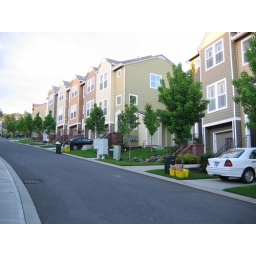
Jeff's new townhouse in Forest Heights. His is one up the hill from the white Mercedes.